Jenny McCarthy

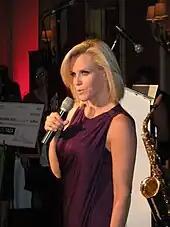
McCarthy speaking at the 2008 Ante Up for Autism benefit

In May 2007, McCarthy announced that Evan had been diagnosed with autism in 2005. McCarthy wrote that he was gifted, a "crystal child", and that she was an "indigo mom".